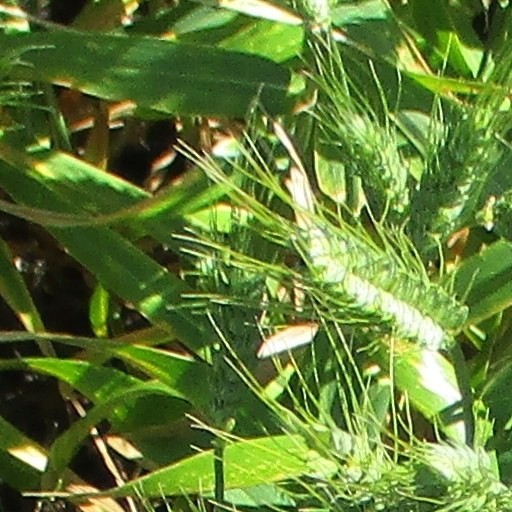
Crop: wheat